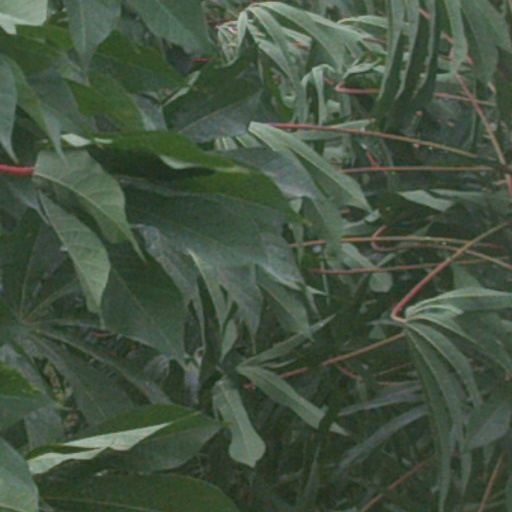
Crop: cassava